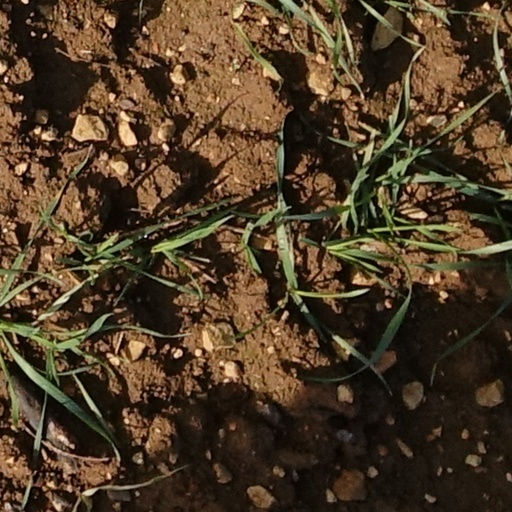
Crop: wheat